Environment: real
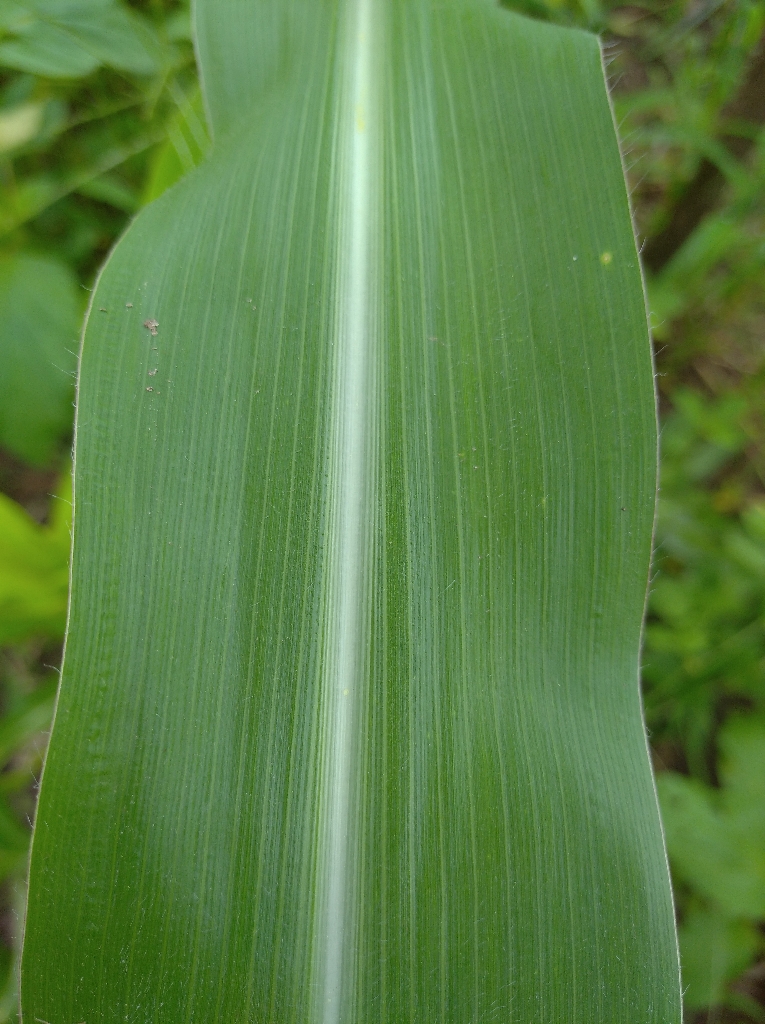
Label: healthy